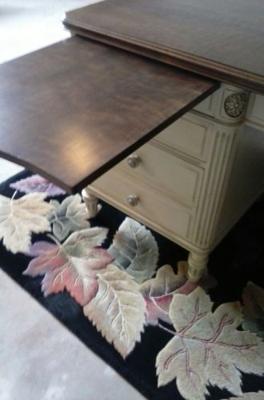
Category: chair